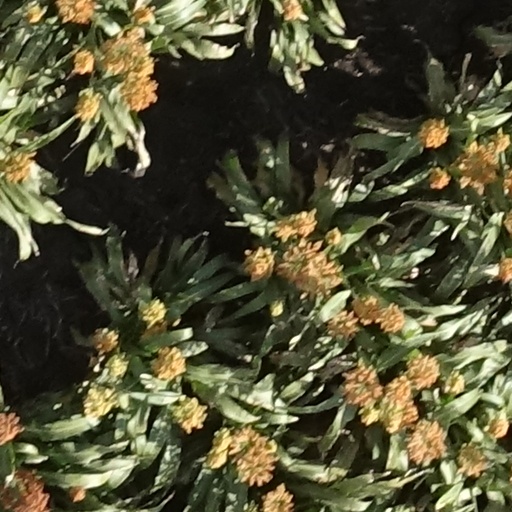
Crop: sorghum